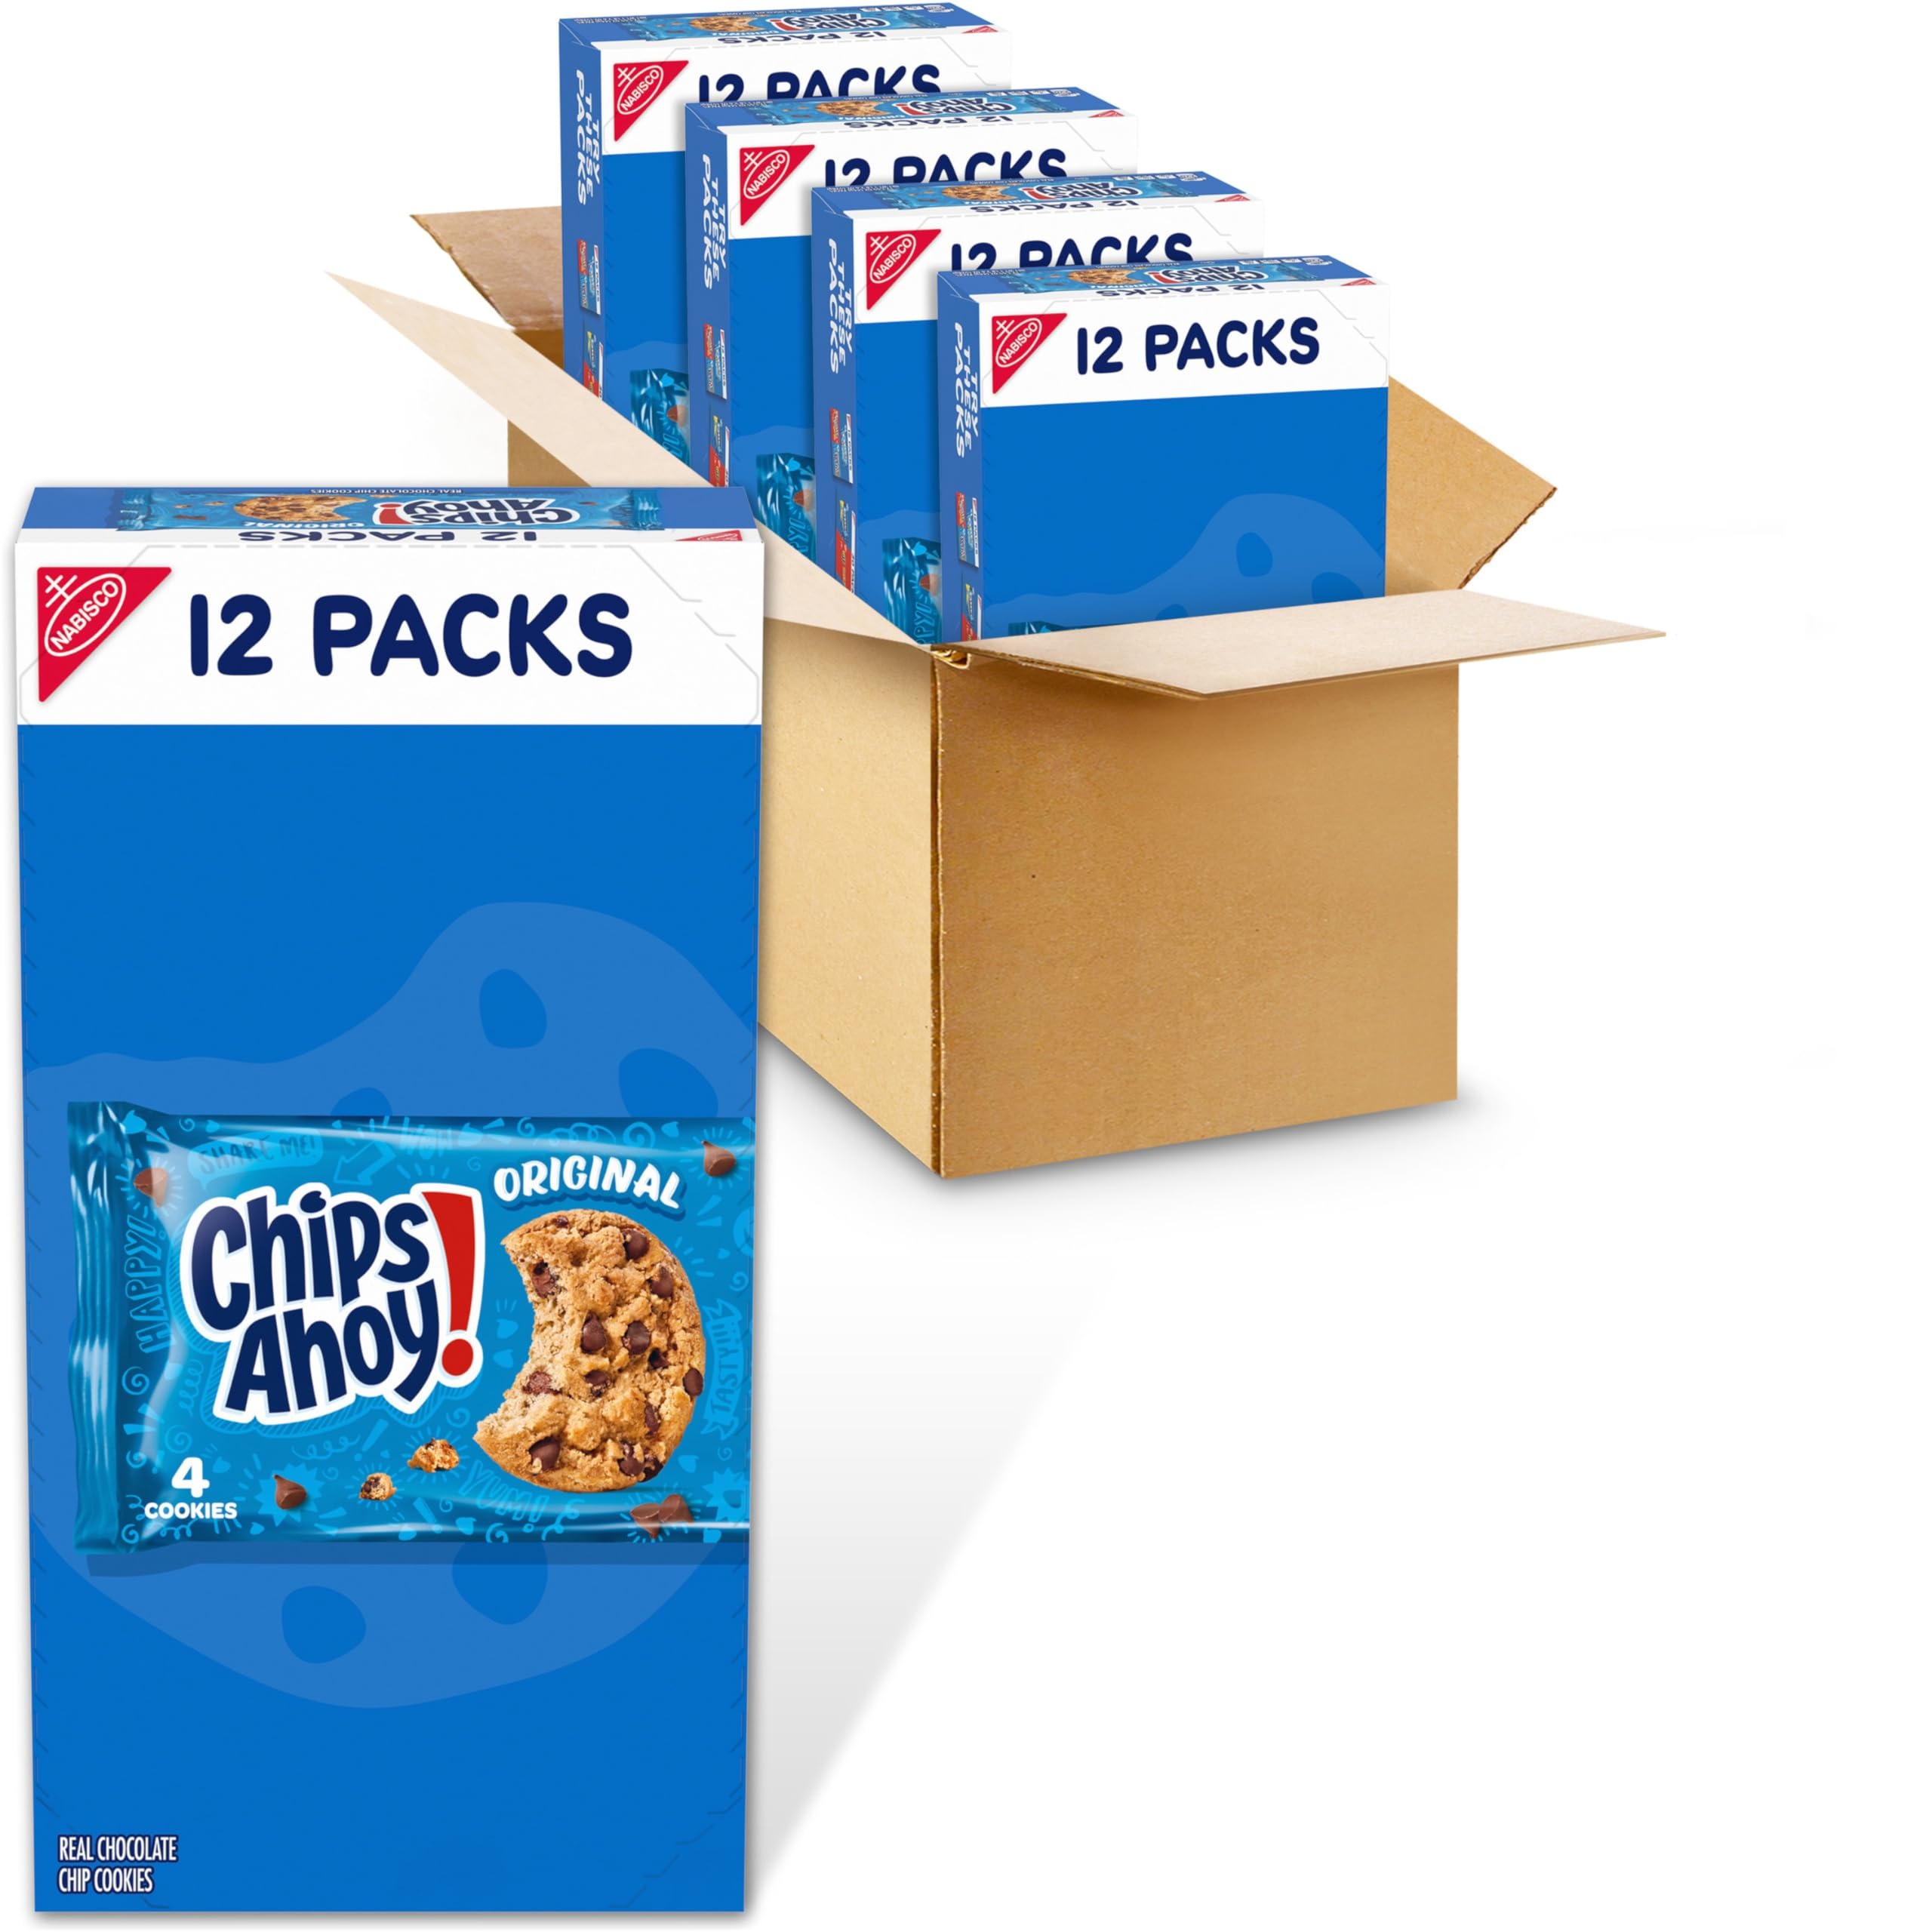
Item Name: CHIPS AHOY! Original Chocolate Chip Cookies, 48 Snack Packs (4 Cookies Per Pack, 4 Boxes)
Bullet Point 1: Includes four boxes of 12 - 1.55 oz snack packs, 48 total snack packs, 4 cookies per pack of CHIPS AHOY! Original Chocolate Chip Cookies, 4 cookies per pack (packaging may vary)
Bullet Point 2: Kosher snack cookies loaded with real chocolate chips
Bullet Point 3: Crispy chocolate chip cookies baked to have the perfect amount of crunch
Bullet Point 4: Enjoy these CHIPS AHOY! cookies as a dessert, ice cream topper or treat at school, work or home
Bullet Point 5: Individually wrapped CHIPS AHOY! cookie snack packs sweeten any goodie bag, party favor, lunch box, gift basket, or care package and are great on the go snacks
Value: 74.4
Unit: Ounce

Price: 12.09